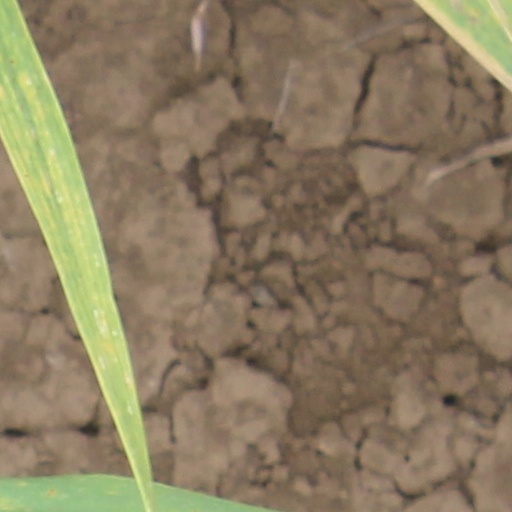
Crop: wheat